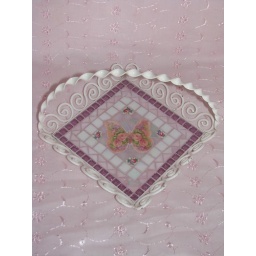
Glass glitter tiles, iridised glass, china, butterfly by CMKSculptures and pink grout. SOLD